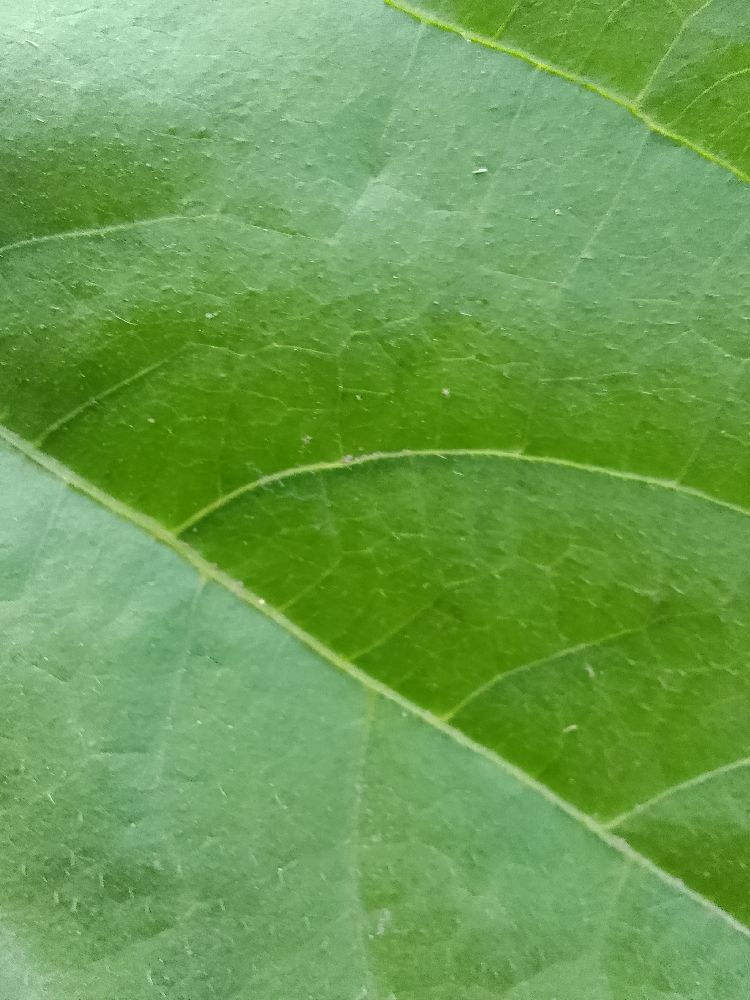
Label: healthy